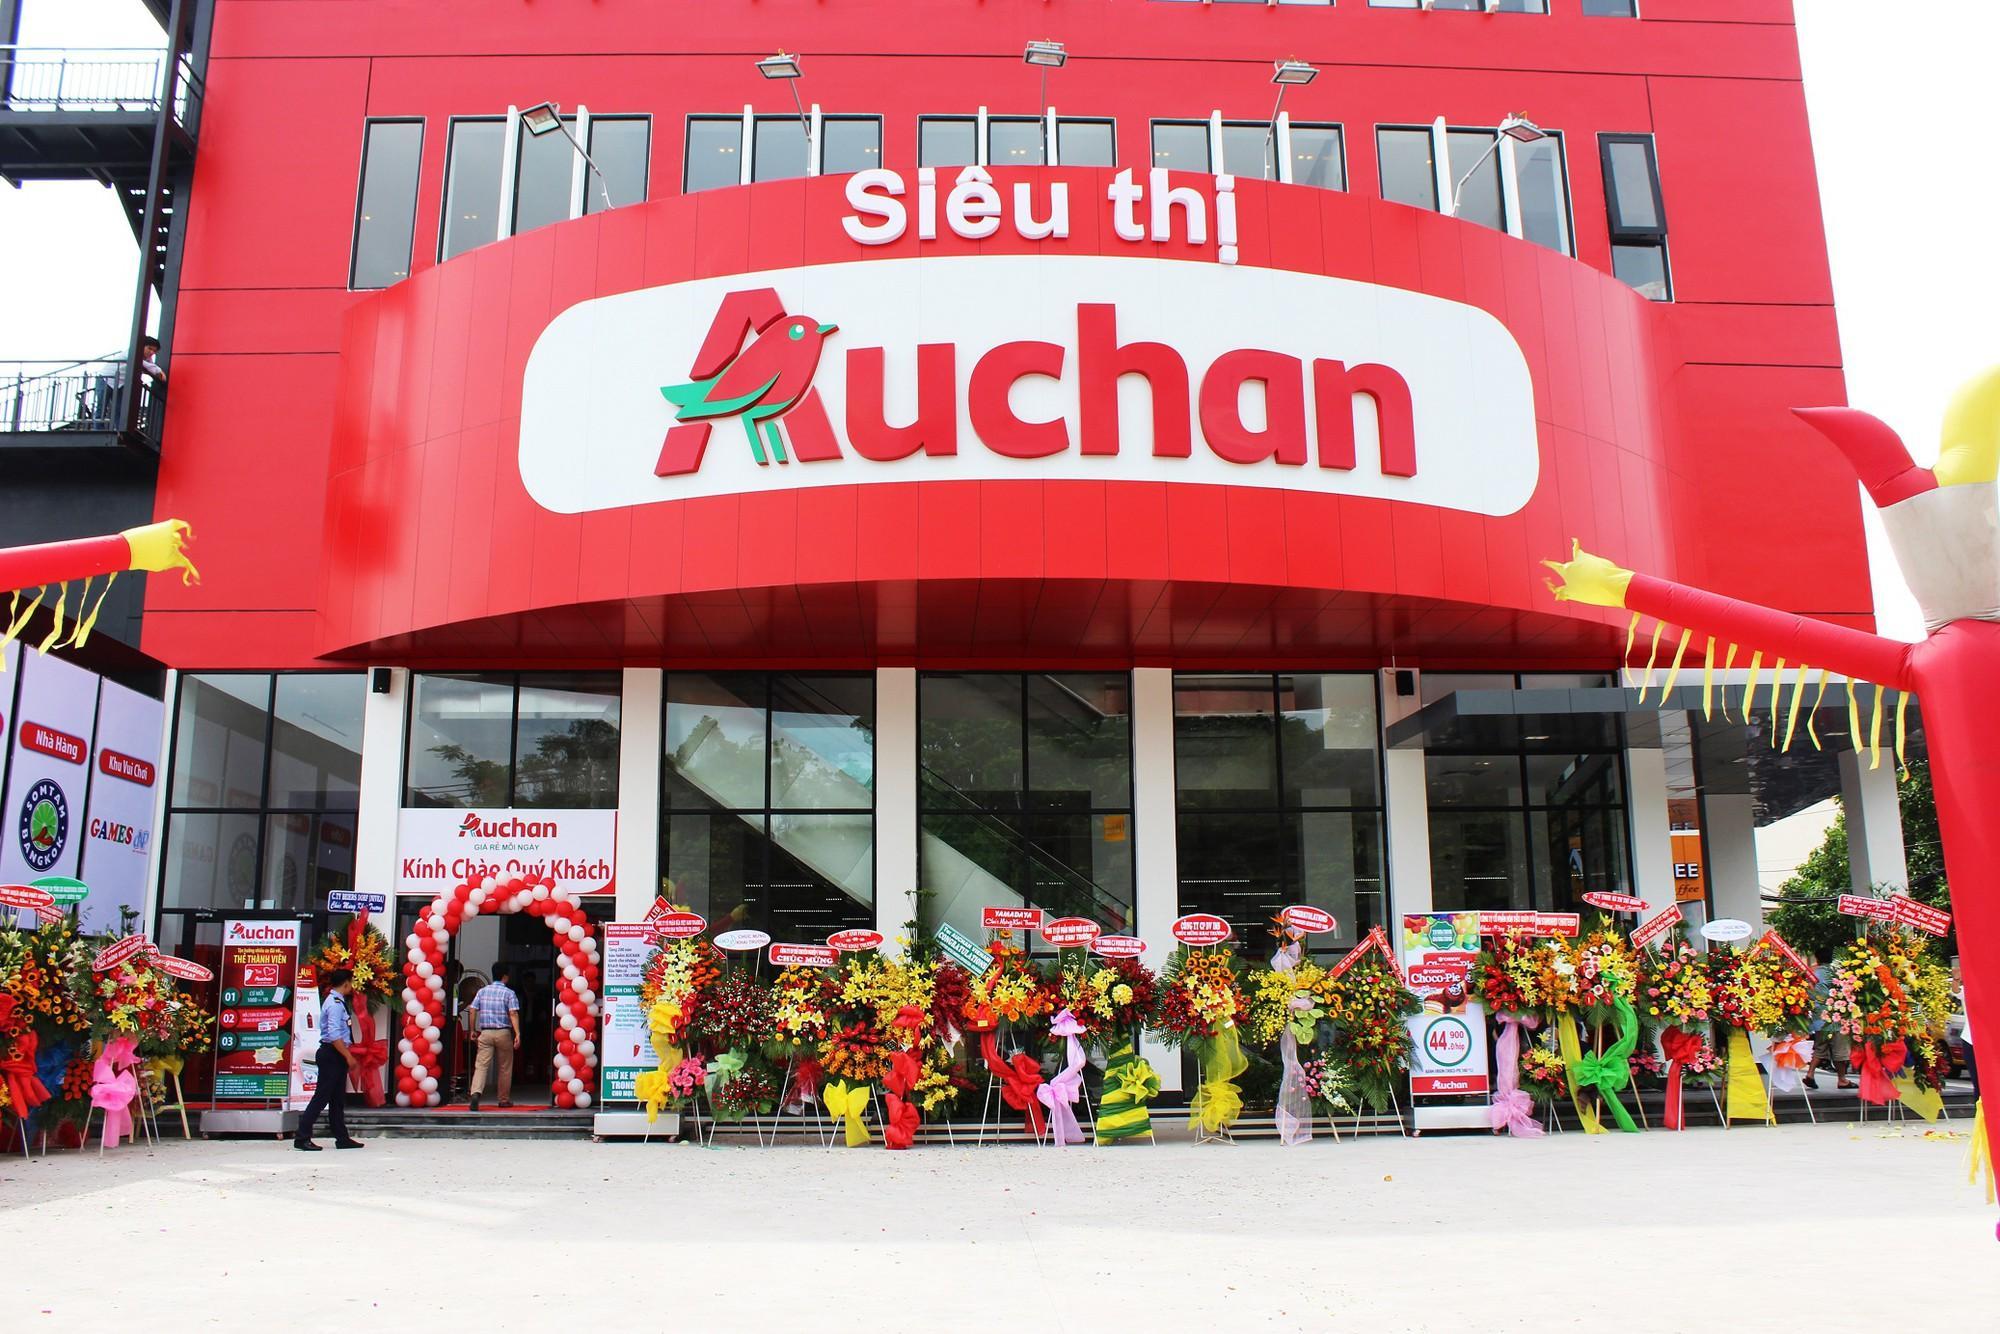
đây là ảnh chụp mặt trước của một siêu thị